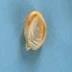
Maize quality: Good